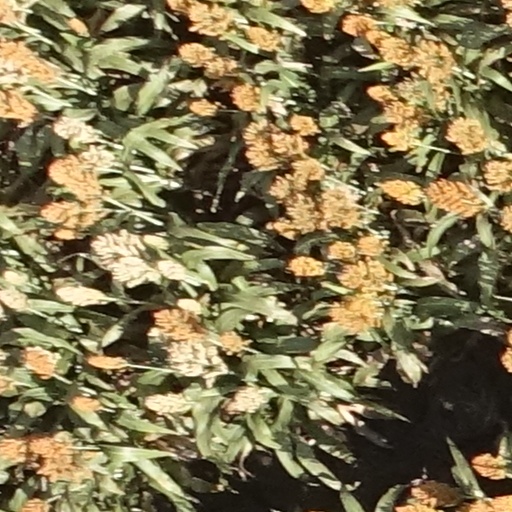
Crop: sorghum